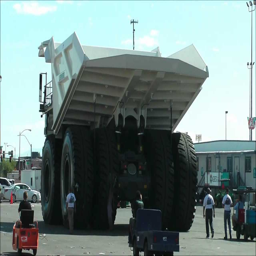
the biggest dump truck in venture funded company